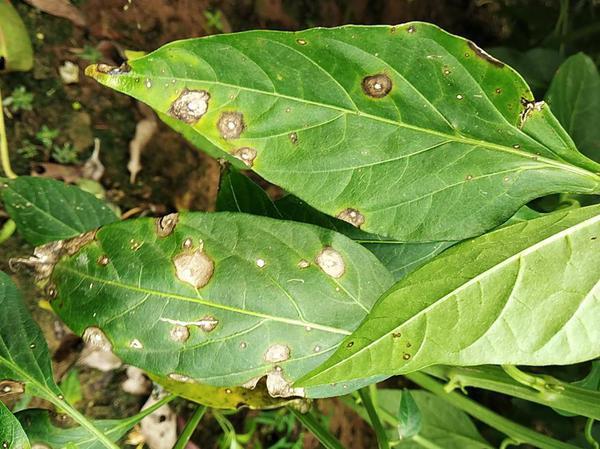
Plant: Tobacco
Disease: tobacco frogeye leaf spot